Cho Yeo-jeong

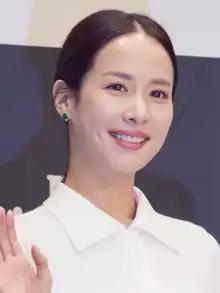
Cho in 2019

Cho Yeo-jeong (born February 10, 1981) is a South Korean actress. She is best known internationally for her role in the film "Parasite" (2019), which won four Academy Awards and became the first non-English language film to win the award for Best Picture.